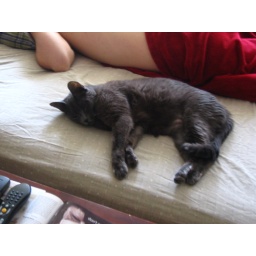
I have another cute photo of the 3 of them on the bed all in a row. so cute!